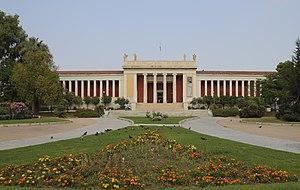
Ludwig Lange est un peintre et architecte allemand.